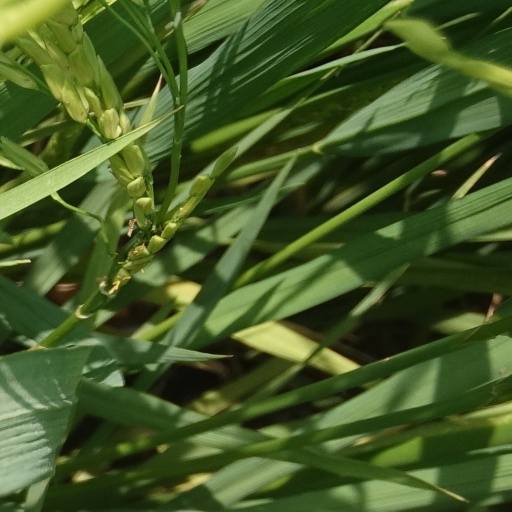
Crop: rice